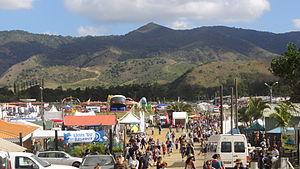
Foire de Bourail
L'hippodrome Robert Dumté appelé aussi hippodrome de Téné est un hippodrome situé dans la commune de Bourail, en Province Sud de Nouvelle-Calédonie. Il est notamment connu dans la région pour accueillir chaque année la Foire de Bourail.
Bourail est une commune française de Nouvelle-Calédonie sur la côte ouest de la Grande Terre, au nord de la Province Sud, côté ouest, à environ 160 km au nord-ouest de Nouméa, sur la RT1, au nord de La Foa, Farino, Moindou et Sarraméa, au sud de Poya, Pouembout, Koné et Voh.
La foire-exposition agricole et artisanale de Bourail a lieu chaque année durant le week-end de la semaine du 15 août, à Bourail, en Nouvelle-Calédonie. Cet évènement y est très célèbre pour son rodéo.